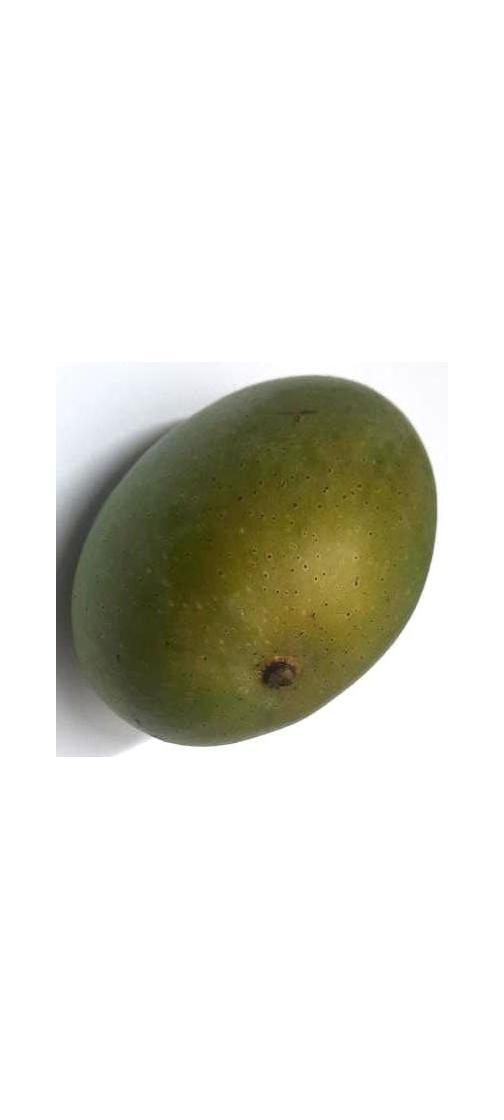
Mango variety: Ashshina Zhinuk